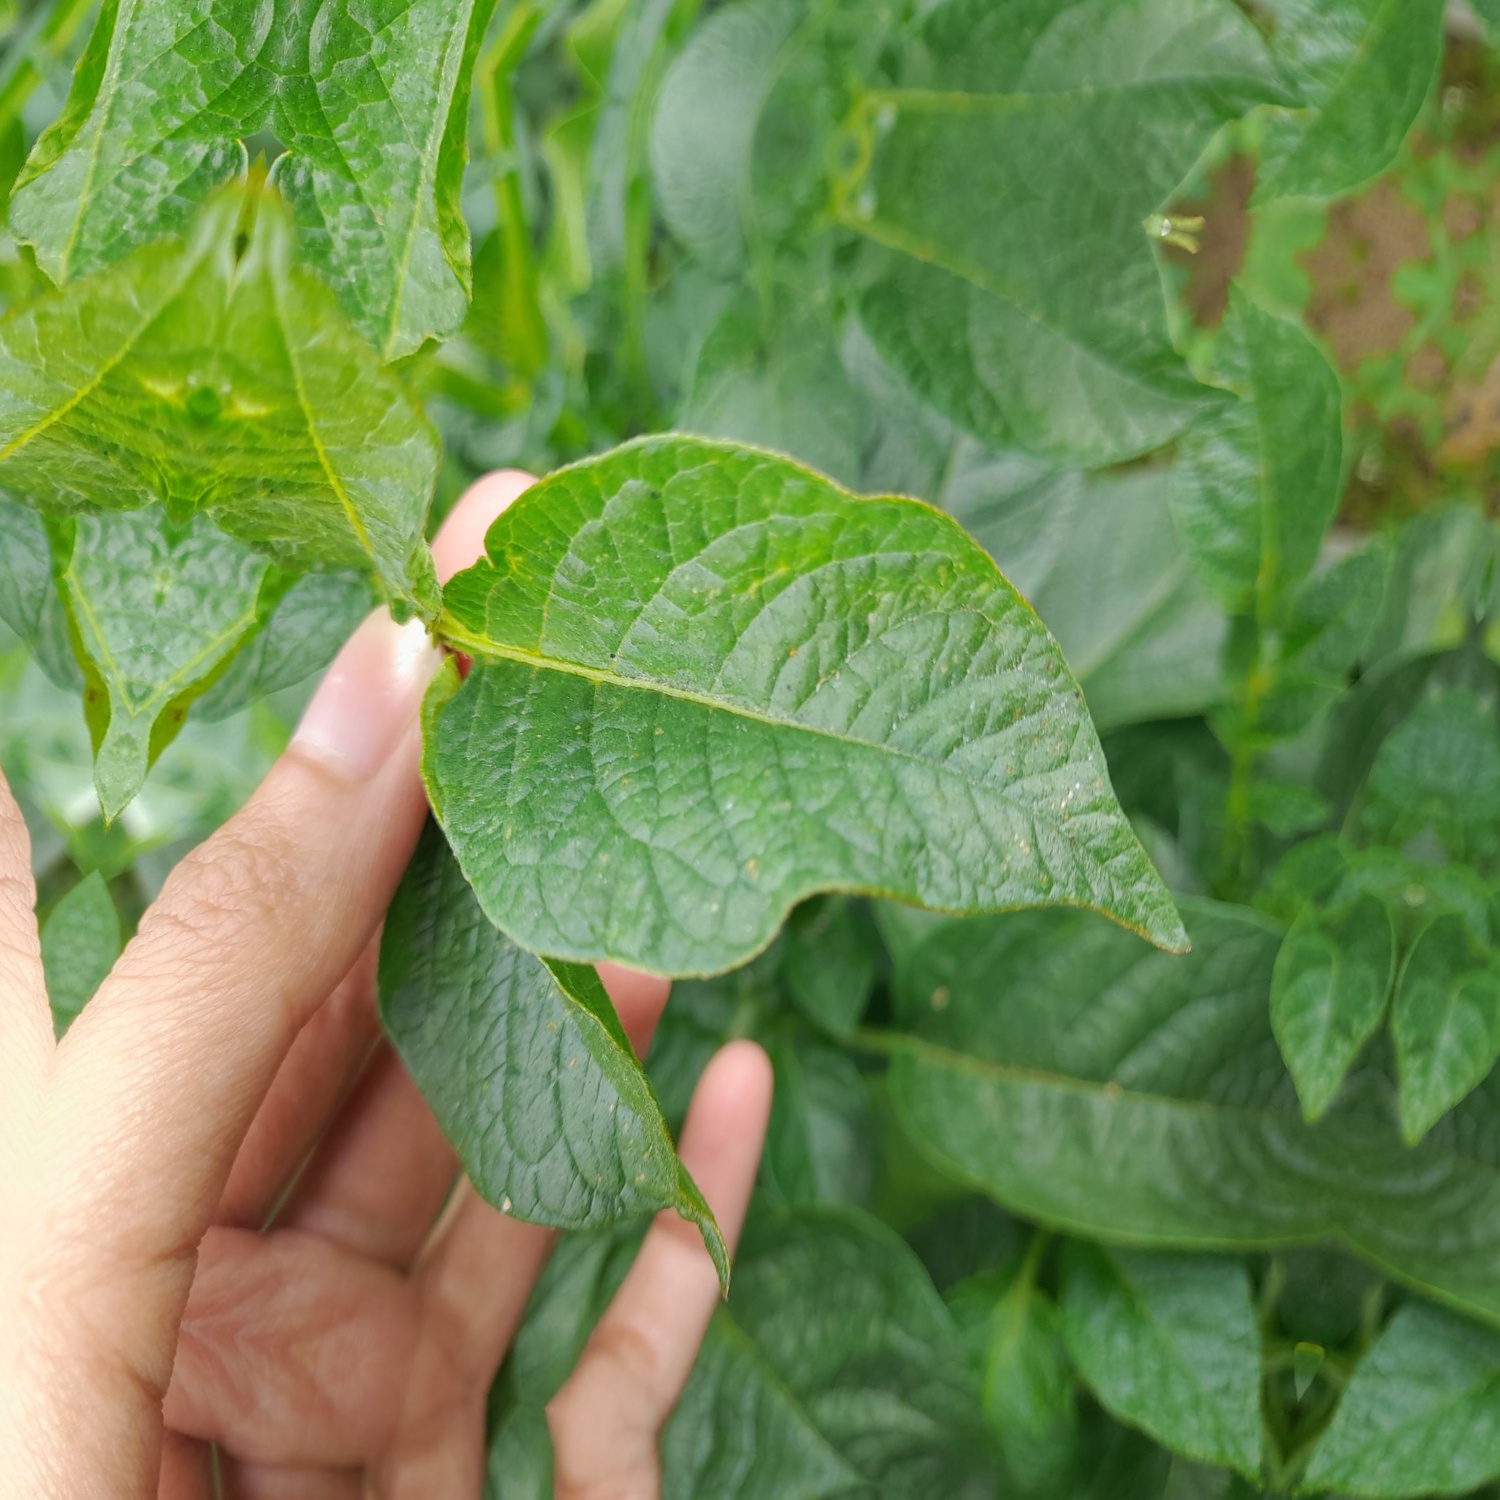
Etiqueta: Virus